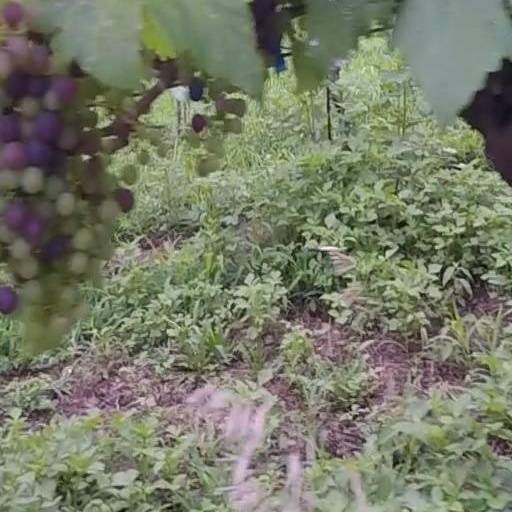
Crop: grape